List of songs recorded by Wolfmother

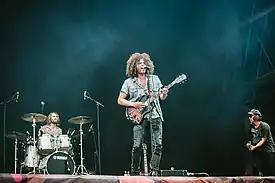
Wolfmother performing in 2018.

Wolfmother are an Australian hard rock band formed in Sydney, New South Wales in 2000. Originally a trio featuring vocalist and guitarist Andrew Stockdale, bassist and keyboardist Chris Ross, and drummer Myles Heskett, the group released their self-titled debut album in Australia in 2005, with all 12 tracks credited equally to all three band members. Four songs – "Dimension", "Woman", "White Unicorn" and "Apple Tree" – had originally been released on the band's self-titled debut EP the previous year. When "Wolfmother" was released internationally in 2006, it also featured "Love Train". In May 2007, the band contributed "Pleased to Meet You" to the "Spider-Man 3" soundtrack.